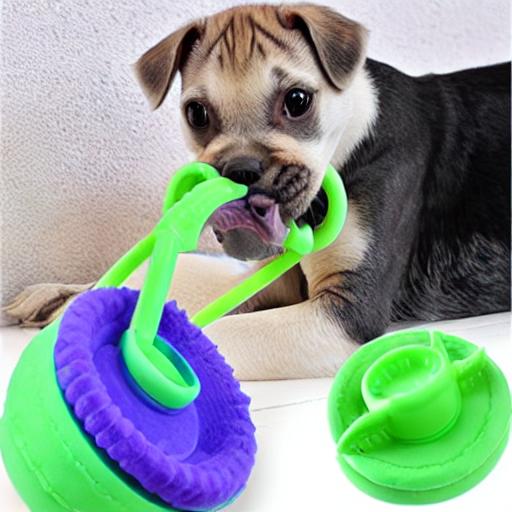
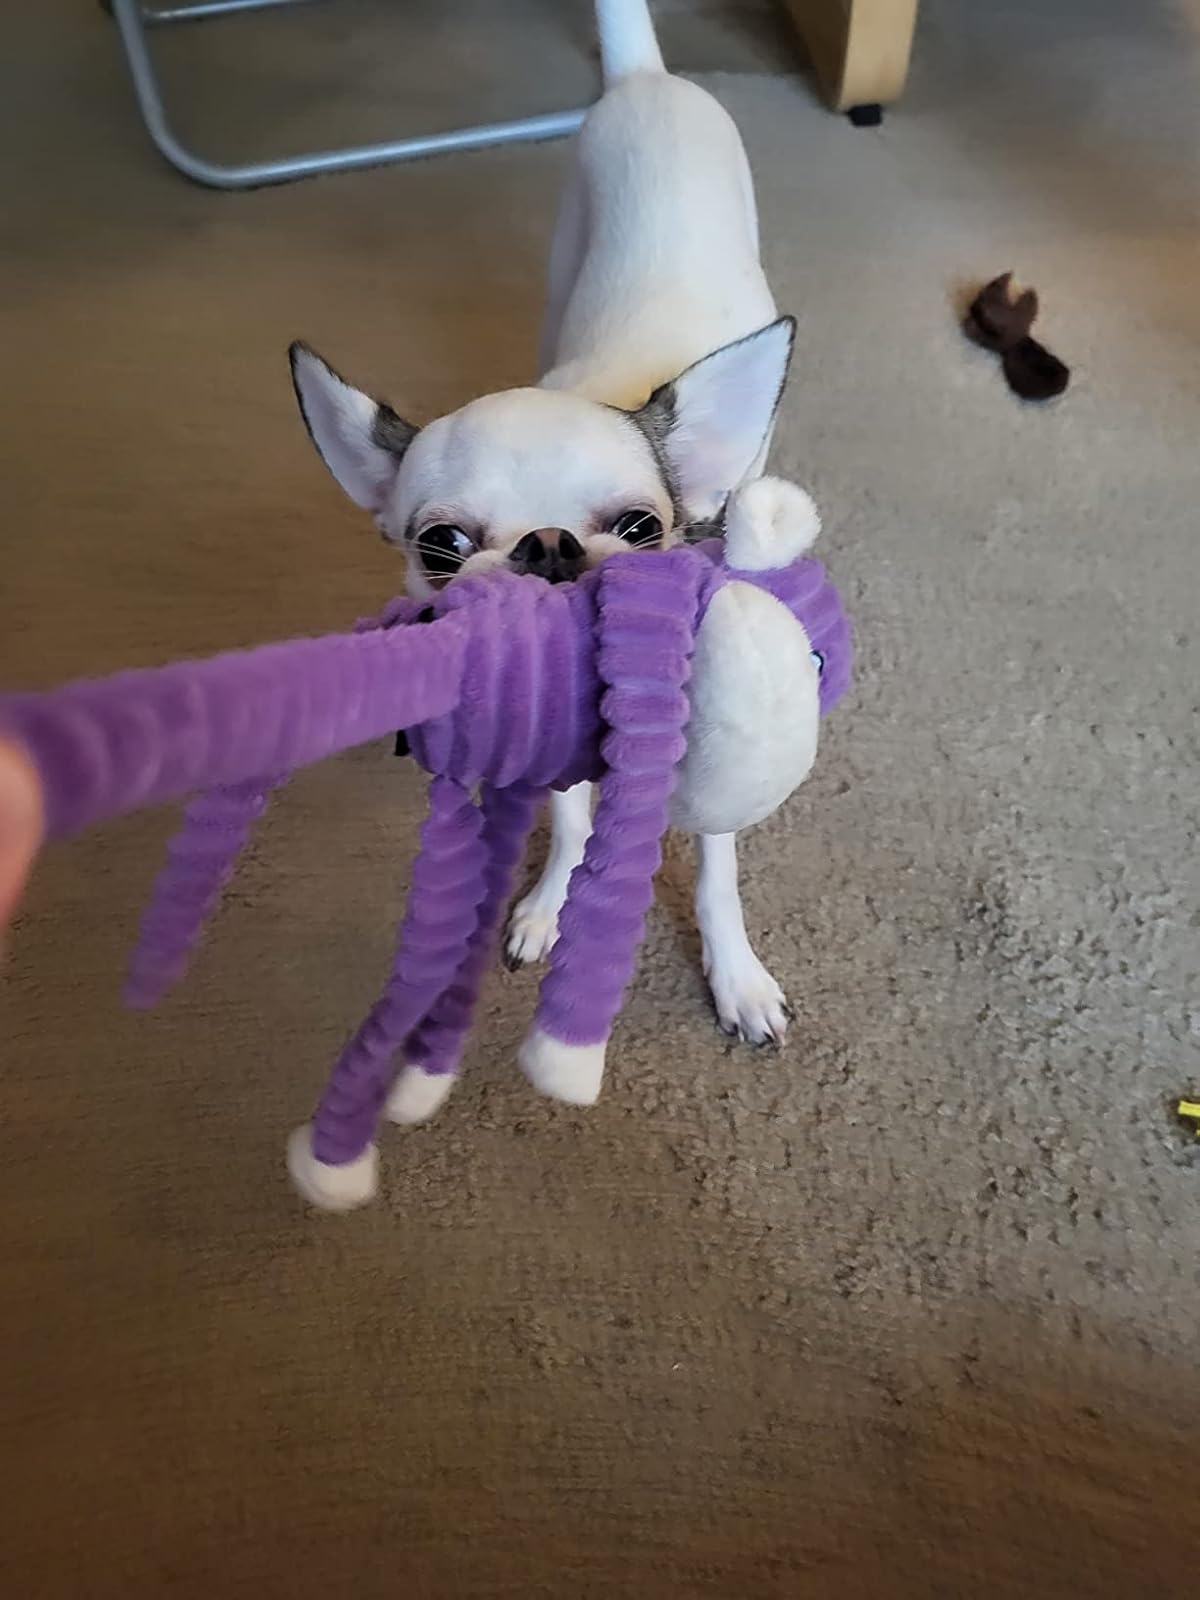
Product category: items_toy
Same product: no